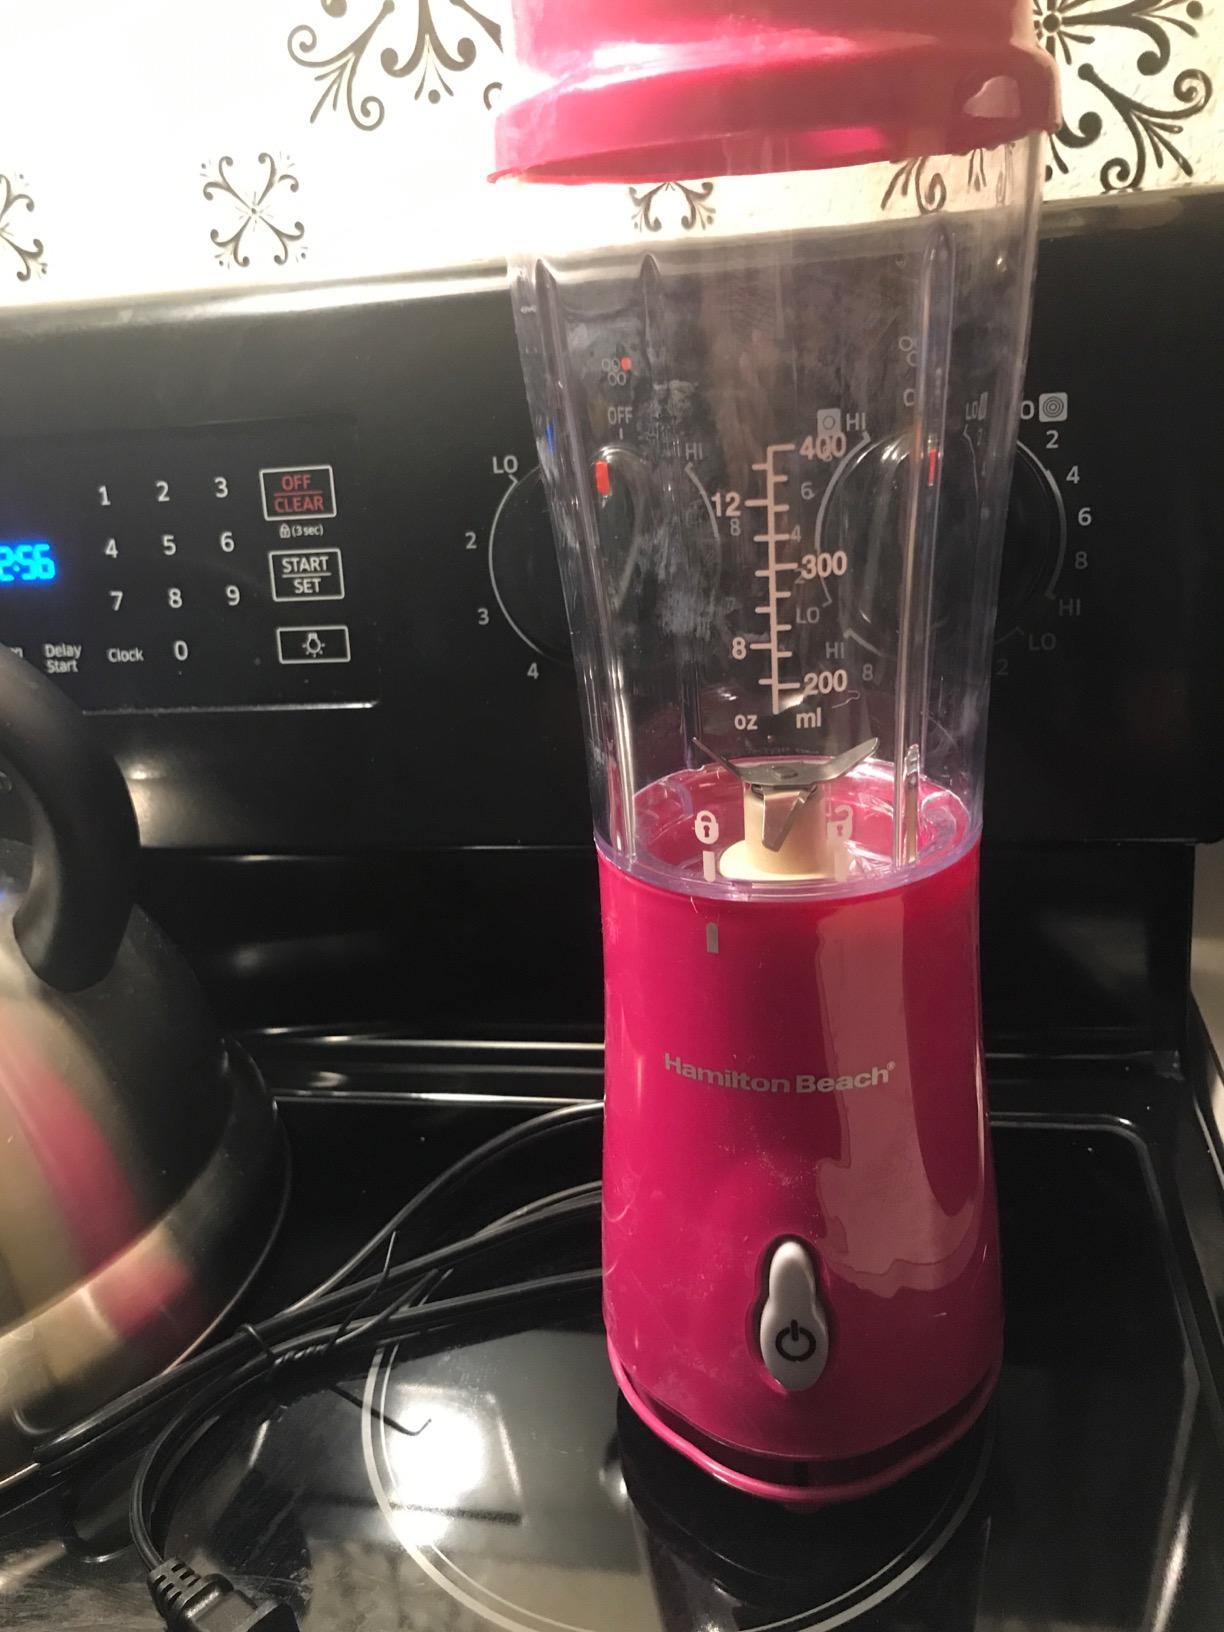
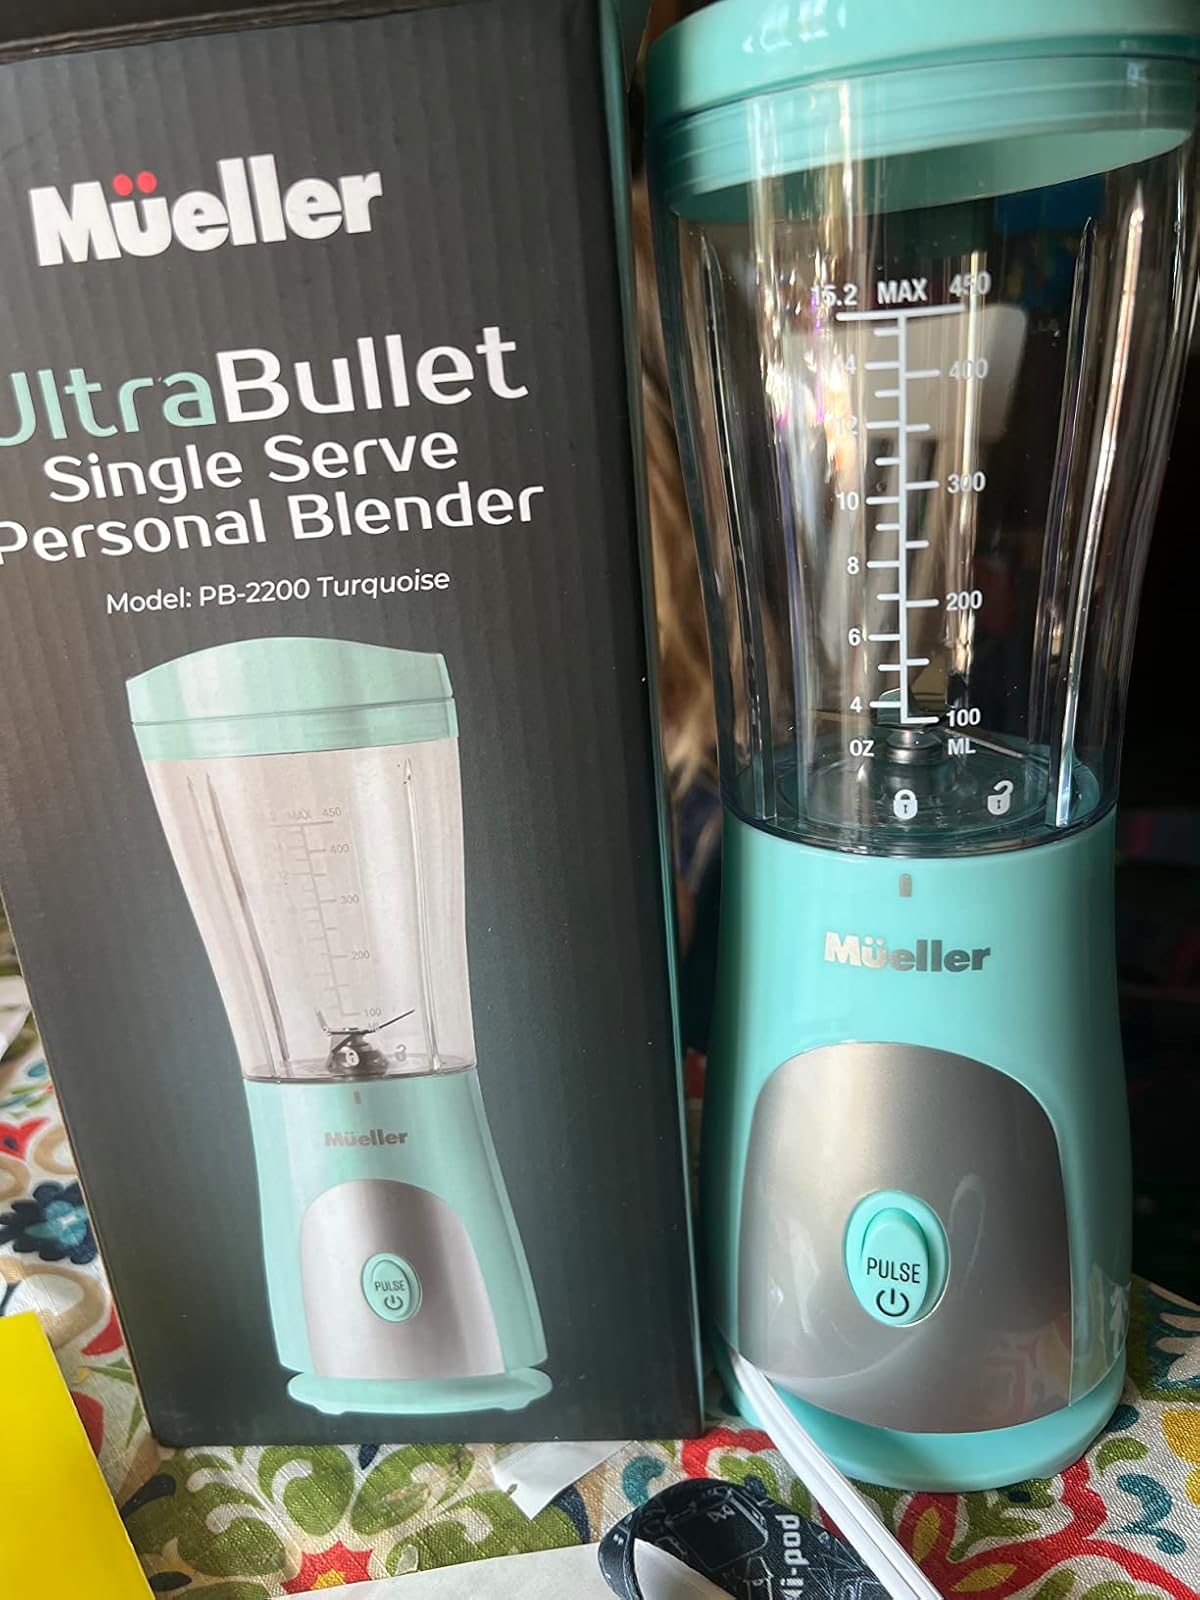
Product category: items_blender
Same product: no